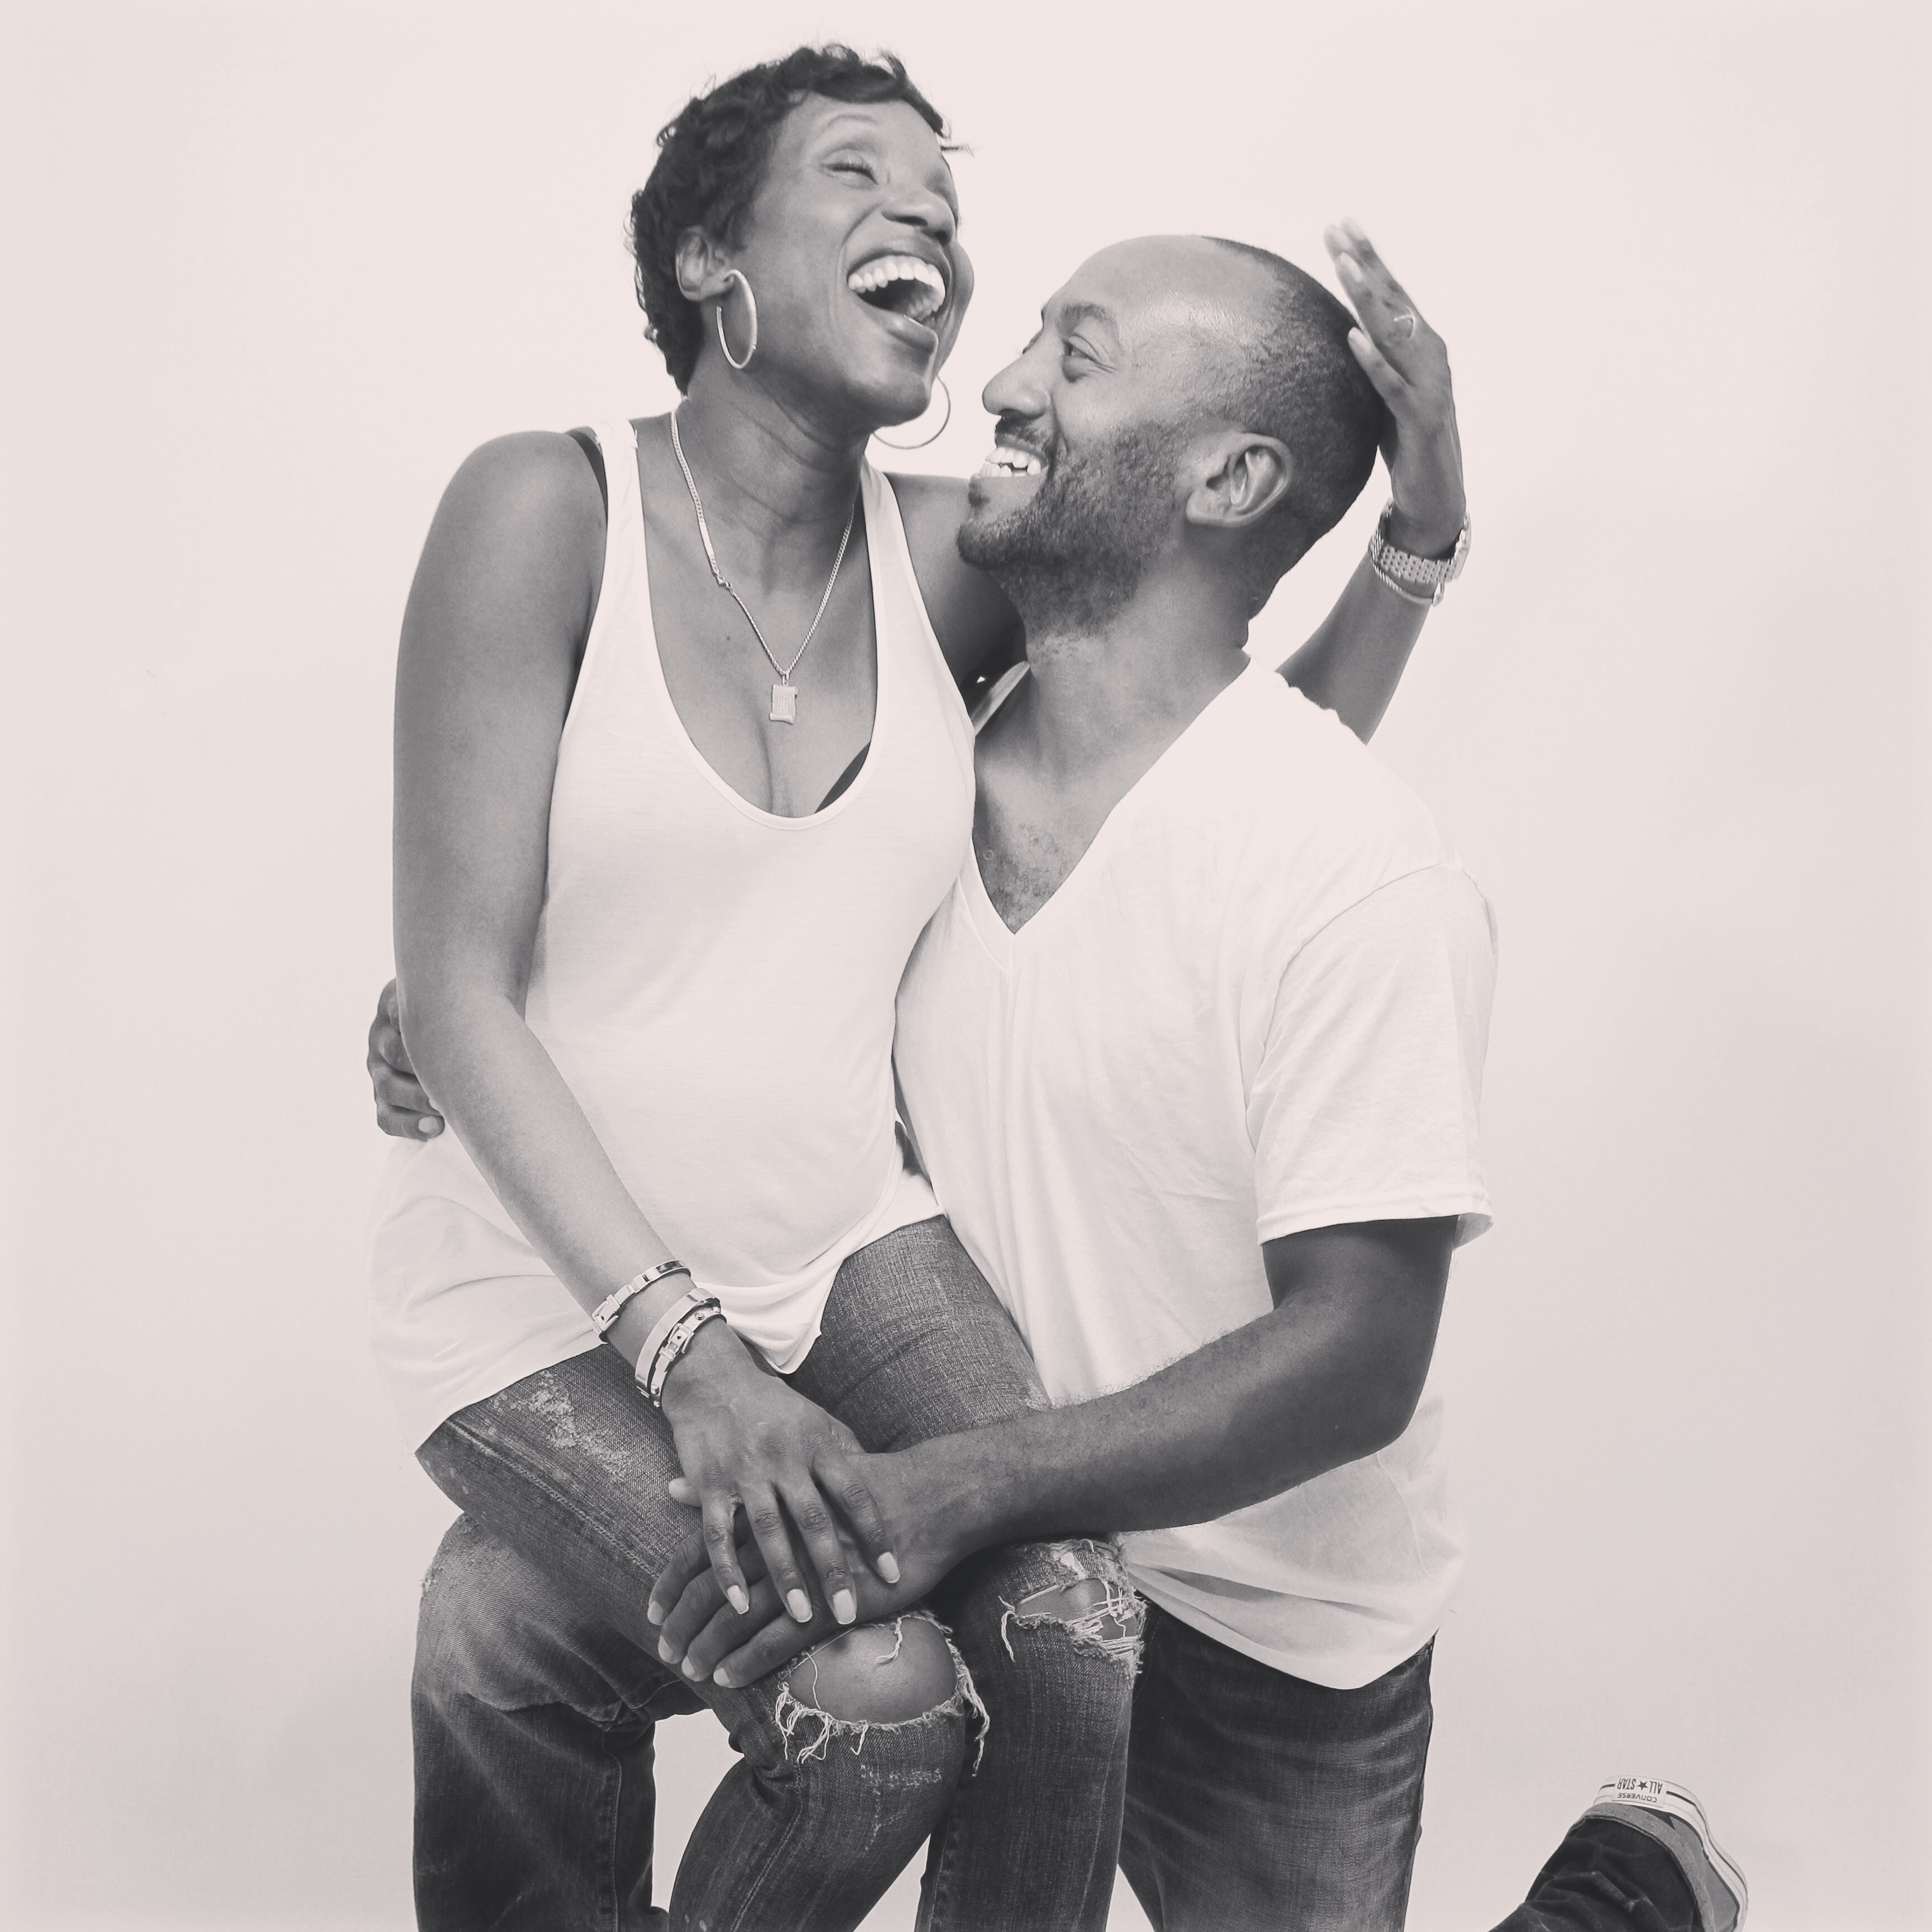
man, person, black and white, people, white, photography, love, monochrome, pregnancy, laughing, family, happy, happiness, photograph, pregnant, laughter, happy people, interaction, photo shoot, family happy, monochrome photography, people smiling